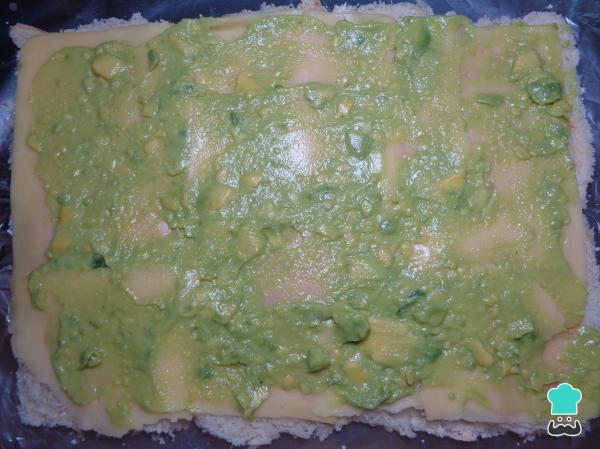
Y sobre las rebanadas de queso, untamos el guacamole. Sin duda, este ingrediente aporta al niño envuelto de jamón y queso y sabor inigualable. Para hacer tu propia salsa, no te pierdas nuestra receta de guacamole original.